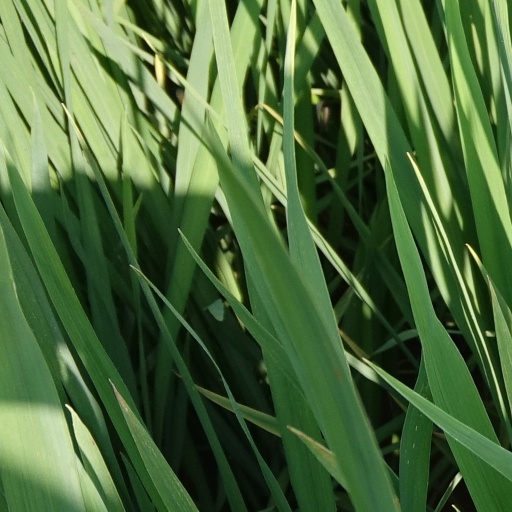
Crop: rice